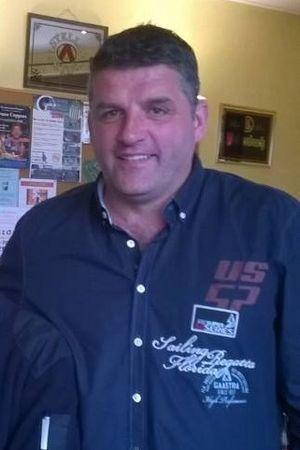
Phillipe Albert en 2014
Philippe Albert, né le 10 août 1967 à Bouillon, est un joueur de football international belge, retraité depuis 2000. Il évoluait au poste de défenseur central.